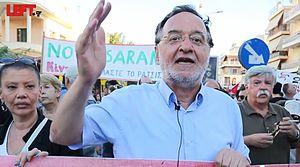
La XVIᵉ législature du Parlement hellénique est la législature du Parlement hellénique du 5 février au 28 août 2015. Elle est composée des 300 députés élus lors des élections législatives grecques de janvier 2015. Il s'agit de la seizième législature de la Troisième République hellénique.